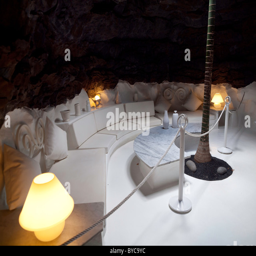
sitting room in one of the underground volcanic bubbles